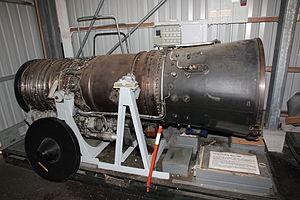
Le WEP, pour « War Emergency Power », est un terme désignant un niveau de réglage de manette des gaz sur certains avions militaires de la Seconde Guerre mondiale. Utilisé dans les situations d'urgence, il permettait aux moteurs de ces avions de produire une puissance supérieure à la normale pendant une durée de temps limitée, souvent aux alentours de cinq minutes.
Le Toumanski R-25 est un turboréacteur. Il est l'ultime développement du Toumanski R-11. Il a été conçu sous la direction de Sergueï Alekseïevitch Gavrilov.